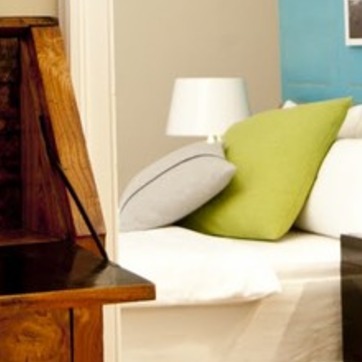
Material: fabric